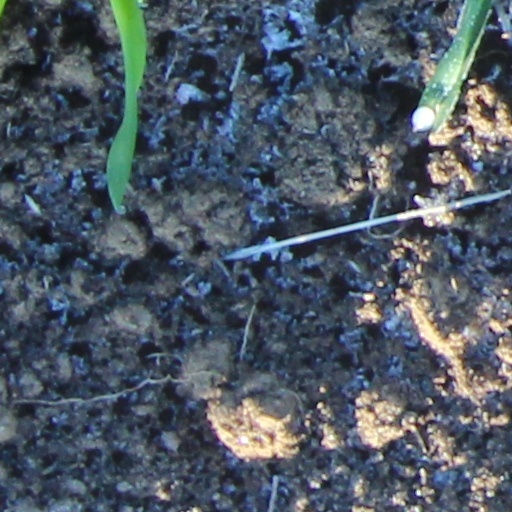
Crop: wheat